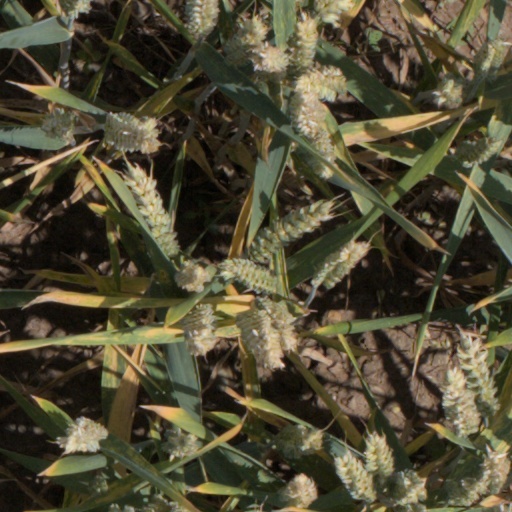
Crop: wheat